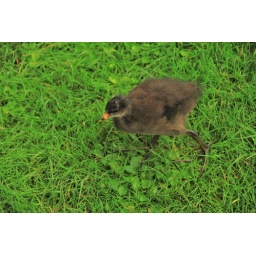
Hello little ones.. Him and his little siblings came running around my feet, unafraid.. So cute